Kyrie in D minor, K. 341

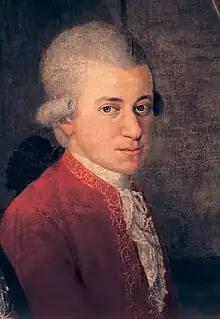
Detail of Wolfgang from the 1780–81 Portrait of the Mozart Family

The Kyrie in D minor, K. 341/368a, is a sacred composition from 1780/1781 or 1791 for choir and large classical orchestra by Wolfgang Amadeus Mozart. It is a setting of the Kyrie, the first section of the Mass, using an orchestra of two flutes, two oboes, two clarinets in A, two bassoons, two trumpets in D, four horns (two in F and two in D), two timpani in D and A, organ, and strings, as well as the chorus. It lasts approximately seven minutes in performance.